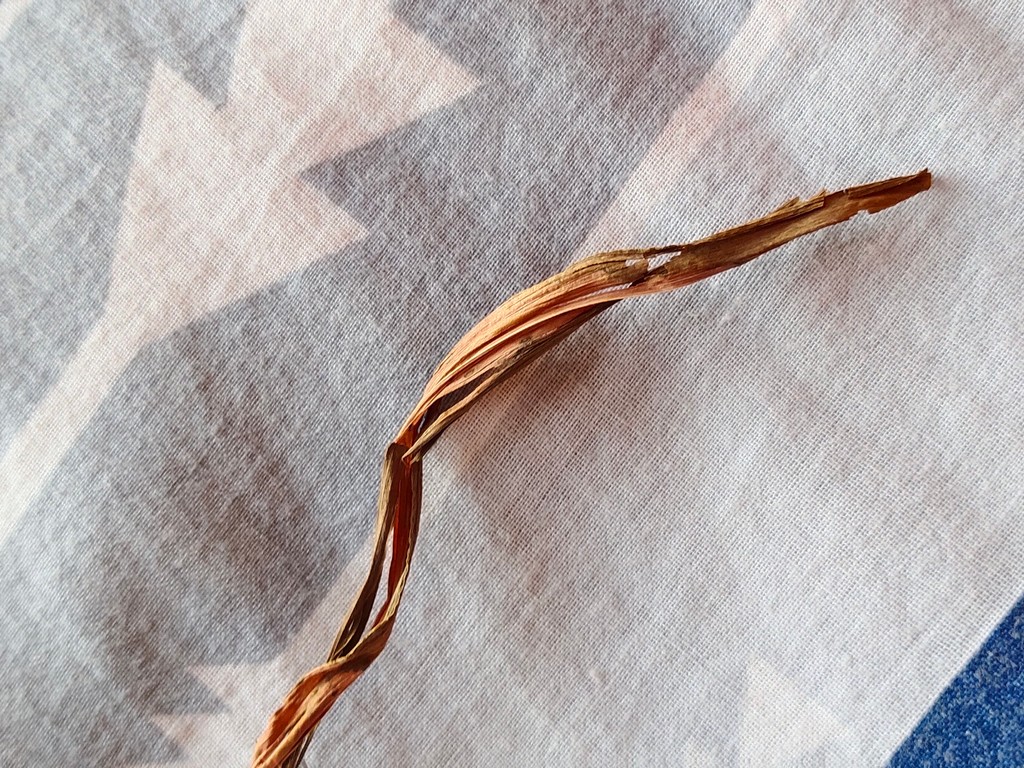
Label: Dried